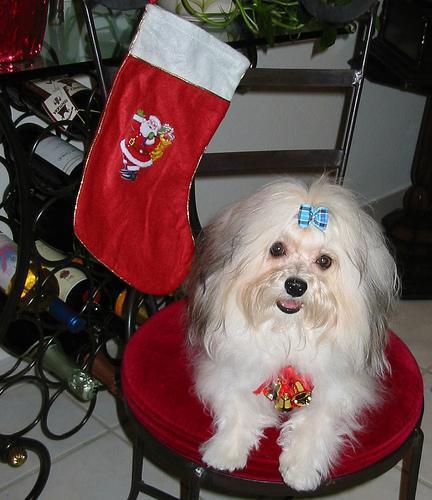
havanese